Cordele, Georgia

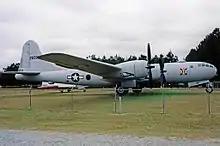
Boeing B-29 Superfortress exhibited at Georgia Veterans State Park

To the west of Cordele town centre and located on Route 280 is the large Georgia Veterans State Park, which lies on the eastern edge of Lake Blackshear. This facility includes campgrounds, a resort hotel, and a golf course. There are also interesting displays of preserved military aircraft and helicopters and army tanks and other fighting vehicles. These displays are open to public viewing during daylight hours